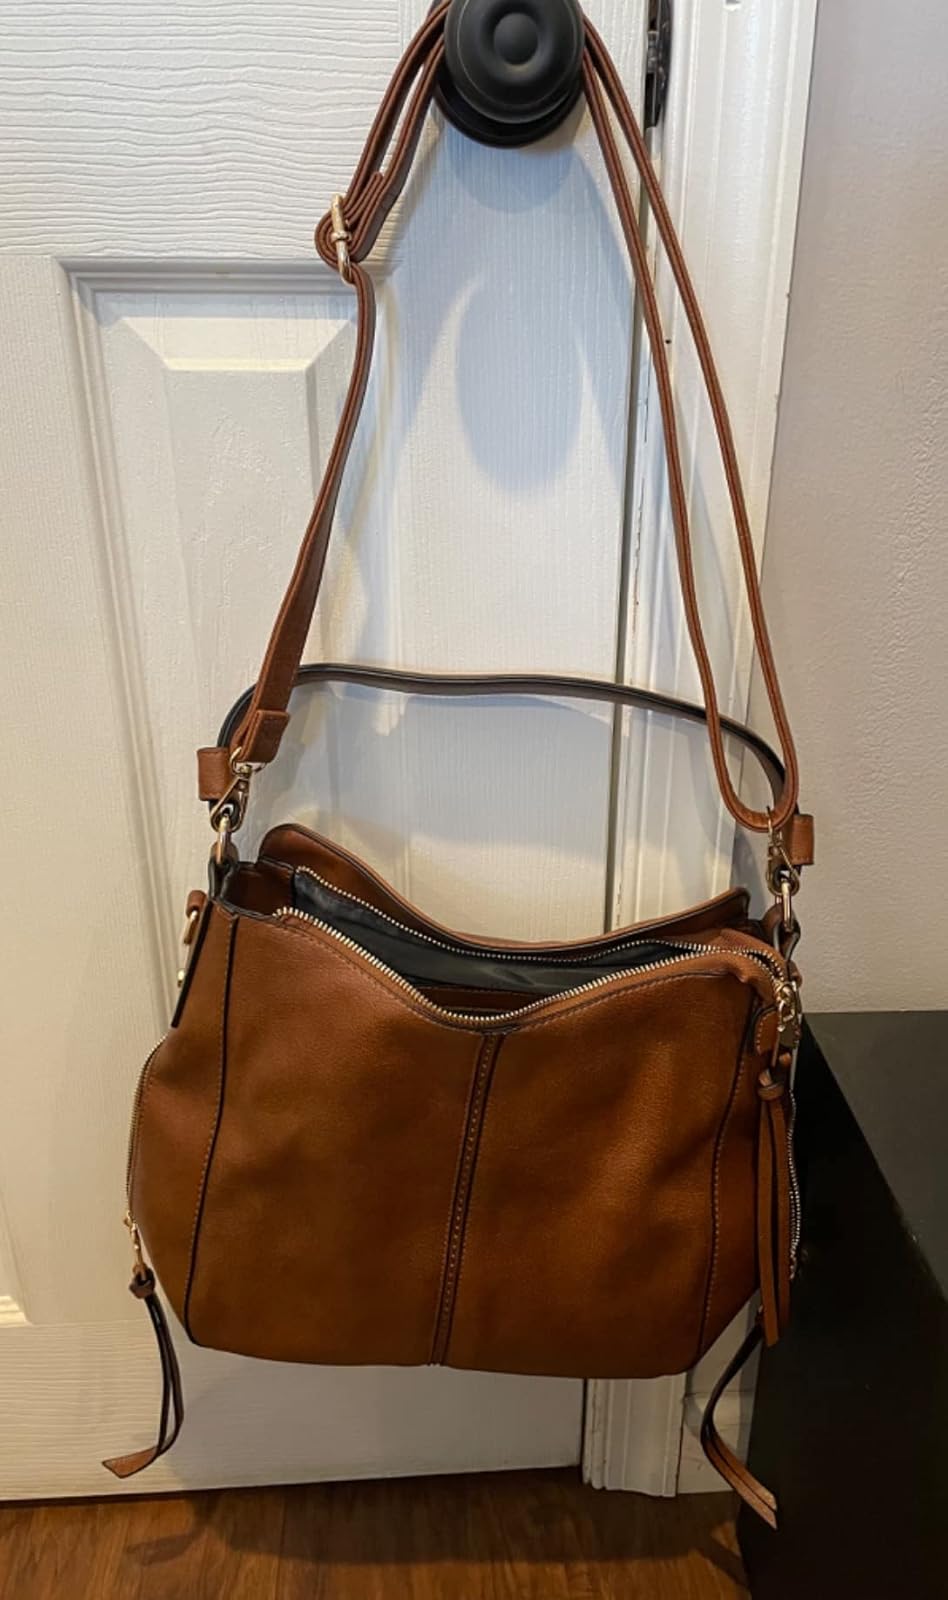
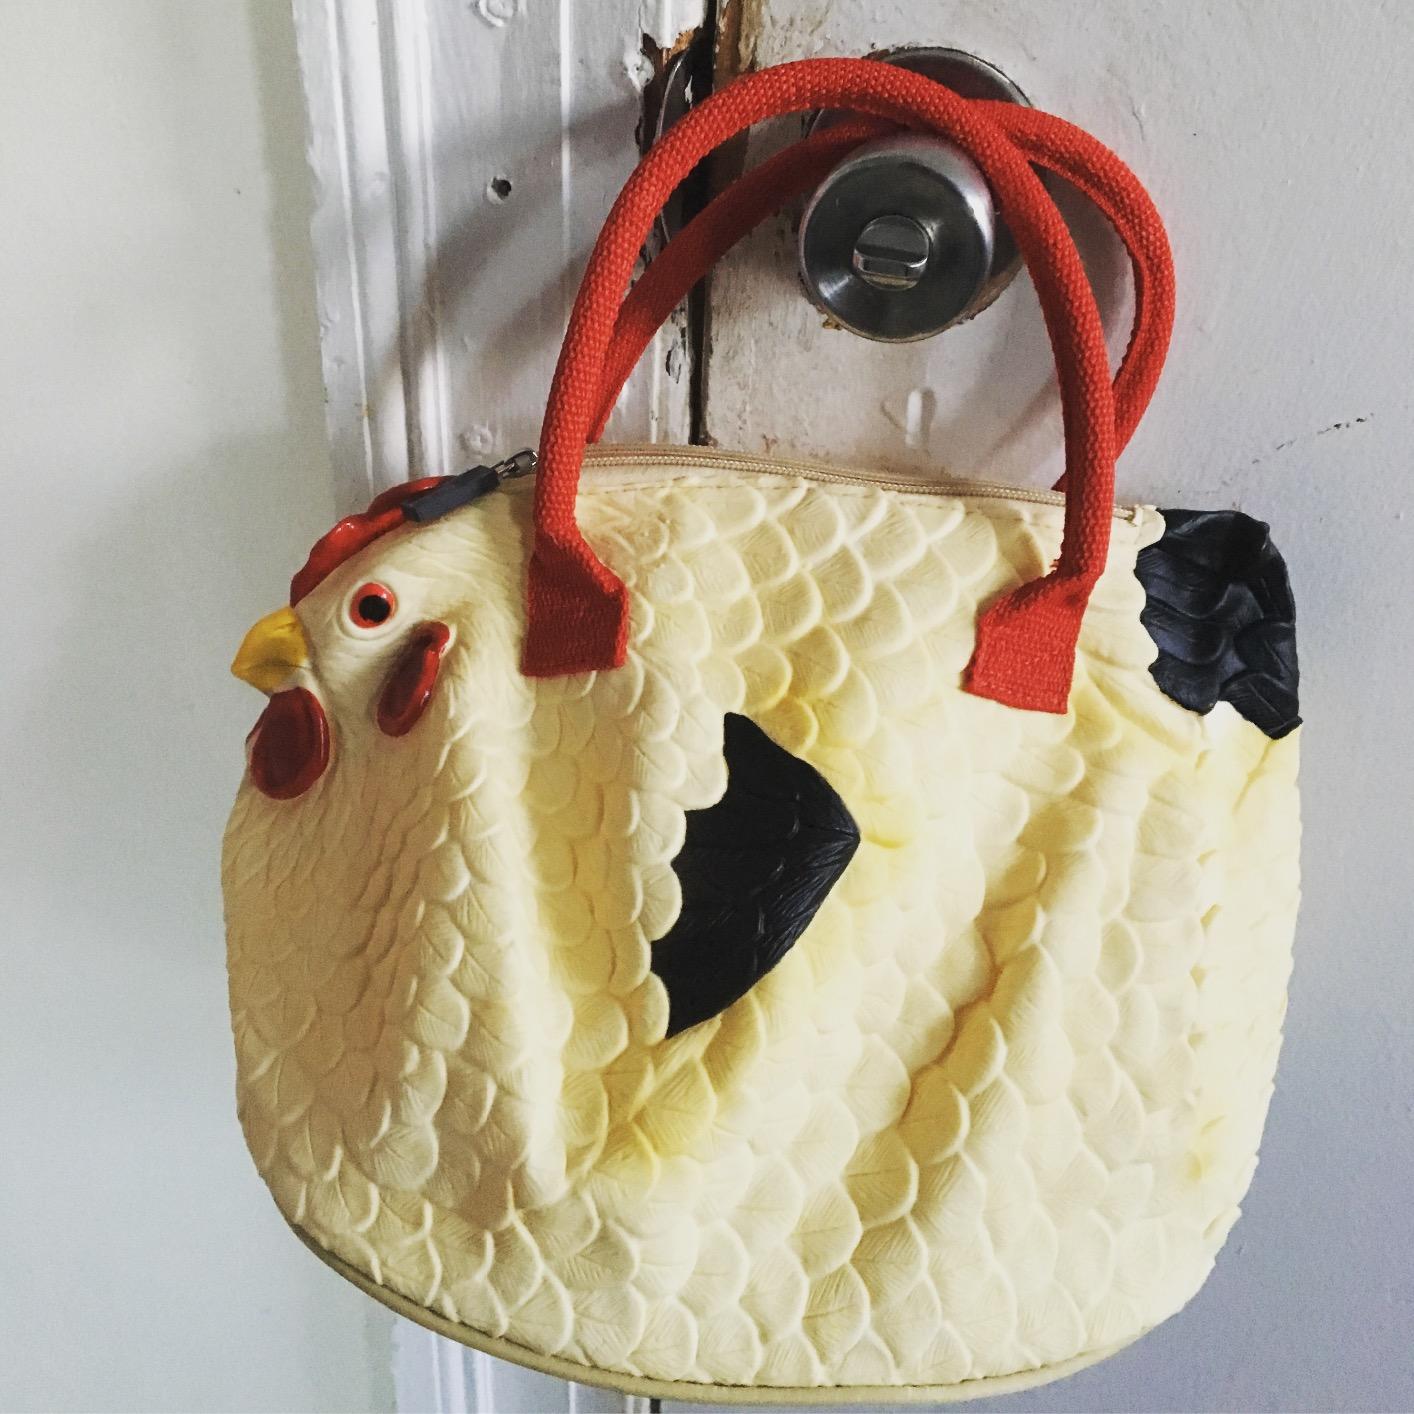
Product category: accessories_handbag
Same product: no